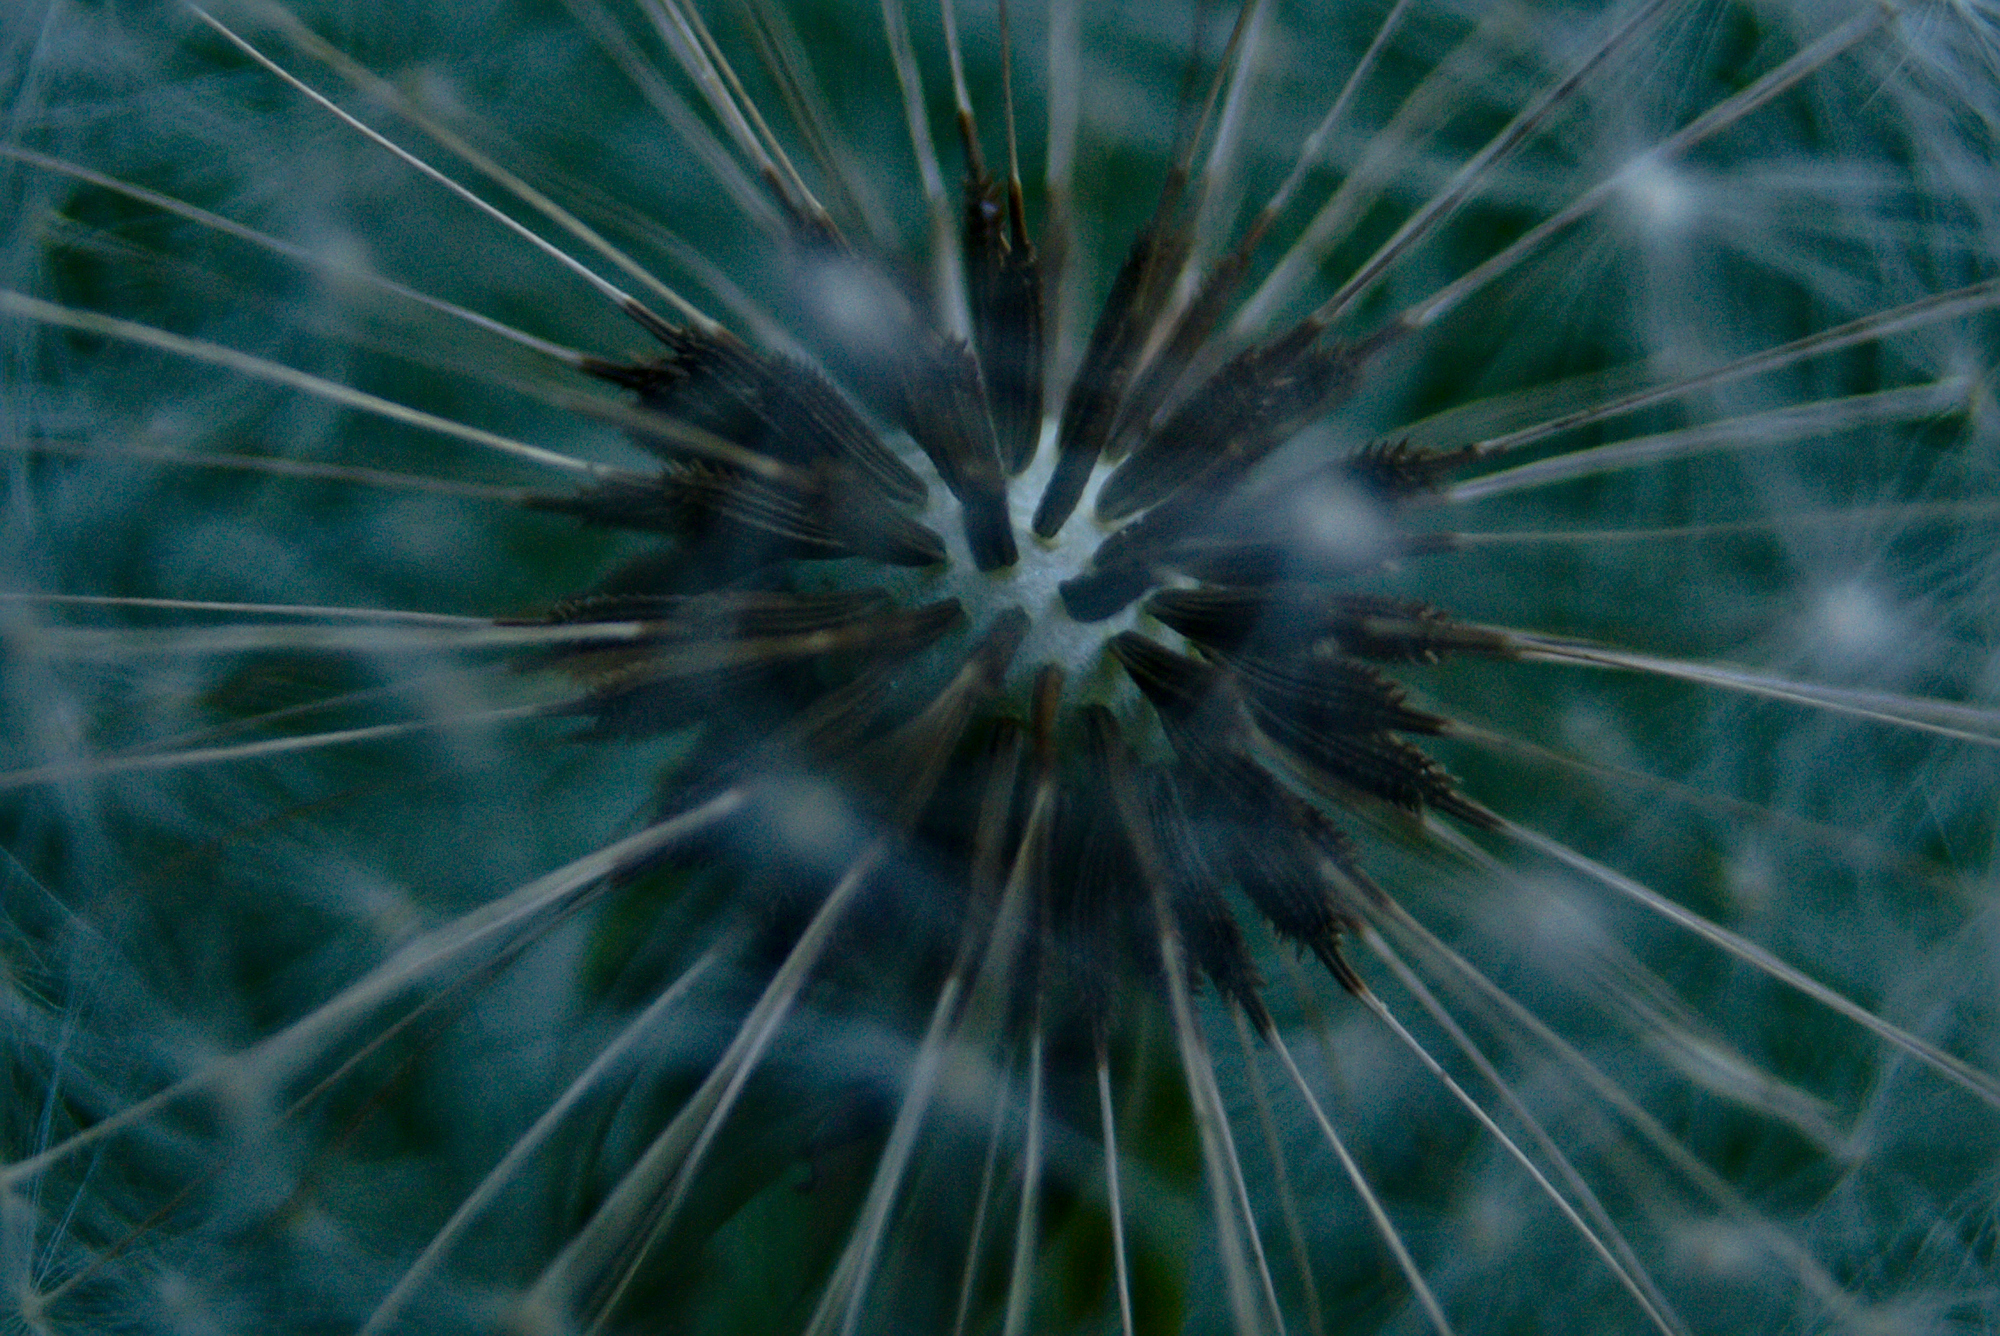
nature, grass, abstract, plant, photography, dandelion, sunlight, leaf, flower, green, botany, flora, close up, seedhead, macro photography, flowering plant, daisy family, plant stem, land plant, thorns spines and prickles